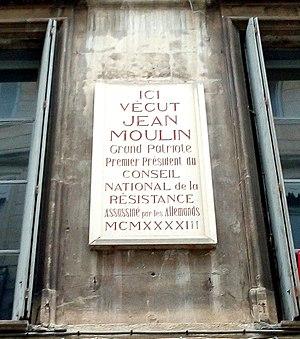
Plaque commémorative installée devant l'appartement où habitèrent Laure Moulin et sa mère à partir de 1937 à Montpellier (Grand-Rue).
Laure Moulin née le 3 décembre 1892, à Saint-Andiol, dans les Bouches-du-Rhône, et morte le 31 décembre 1974 à Montpellier, est une résistante. Enseignante française, elle est connue essentiellement pour avoir écrit la biographie de son frère Jean Moulin.